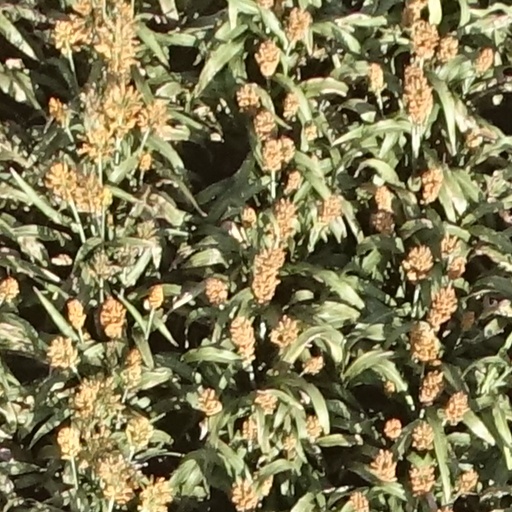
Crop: sorghum